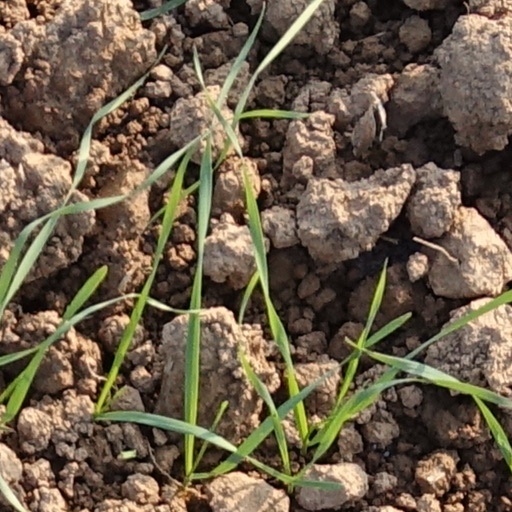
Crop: wheat